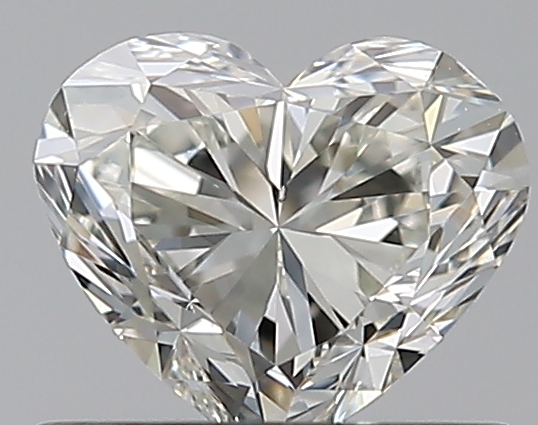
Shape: heart
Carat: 0.52
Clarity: VS1
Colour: J
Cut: EX
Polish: EX
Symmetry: VG
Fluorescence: F
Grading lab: GIA
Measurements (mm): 4.79 x 5.56 x 3.31